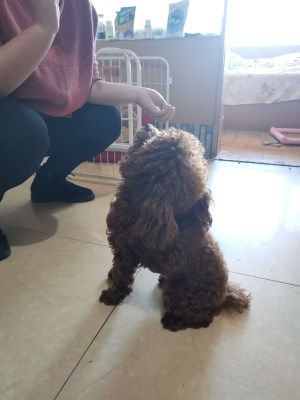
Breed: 7449-n000128-teddy